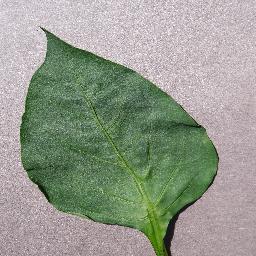
Label: Pepper,_bell___healthy